Everard Crijnsz. van der Maes

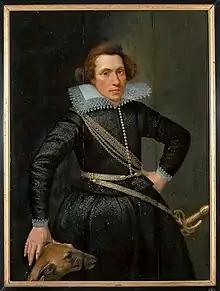
Portrait of Johan van Wassenaer

Everard "Evert" Crynsz. van der Maes (1577, The Hague – 1647, The Hague), was a Dutch Golden Age painter.